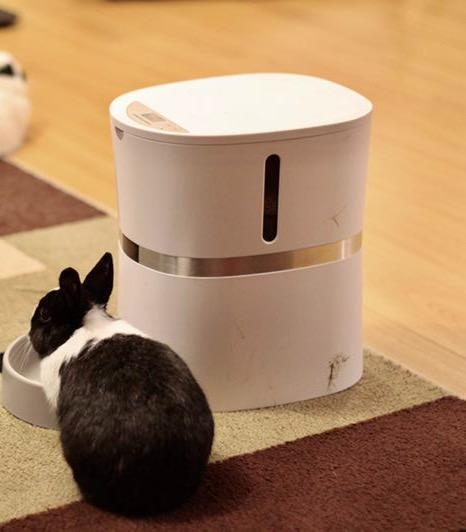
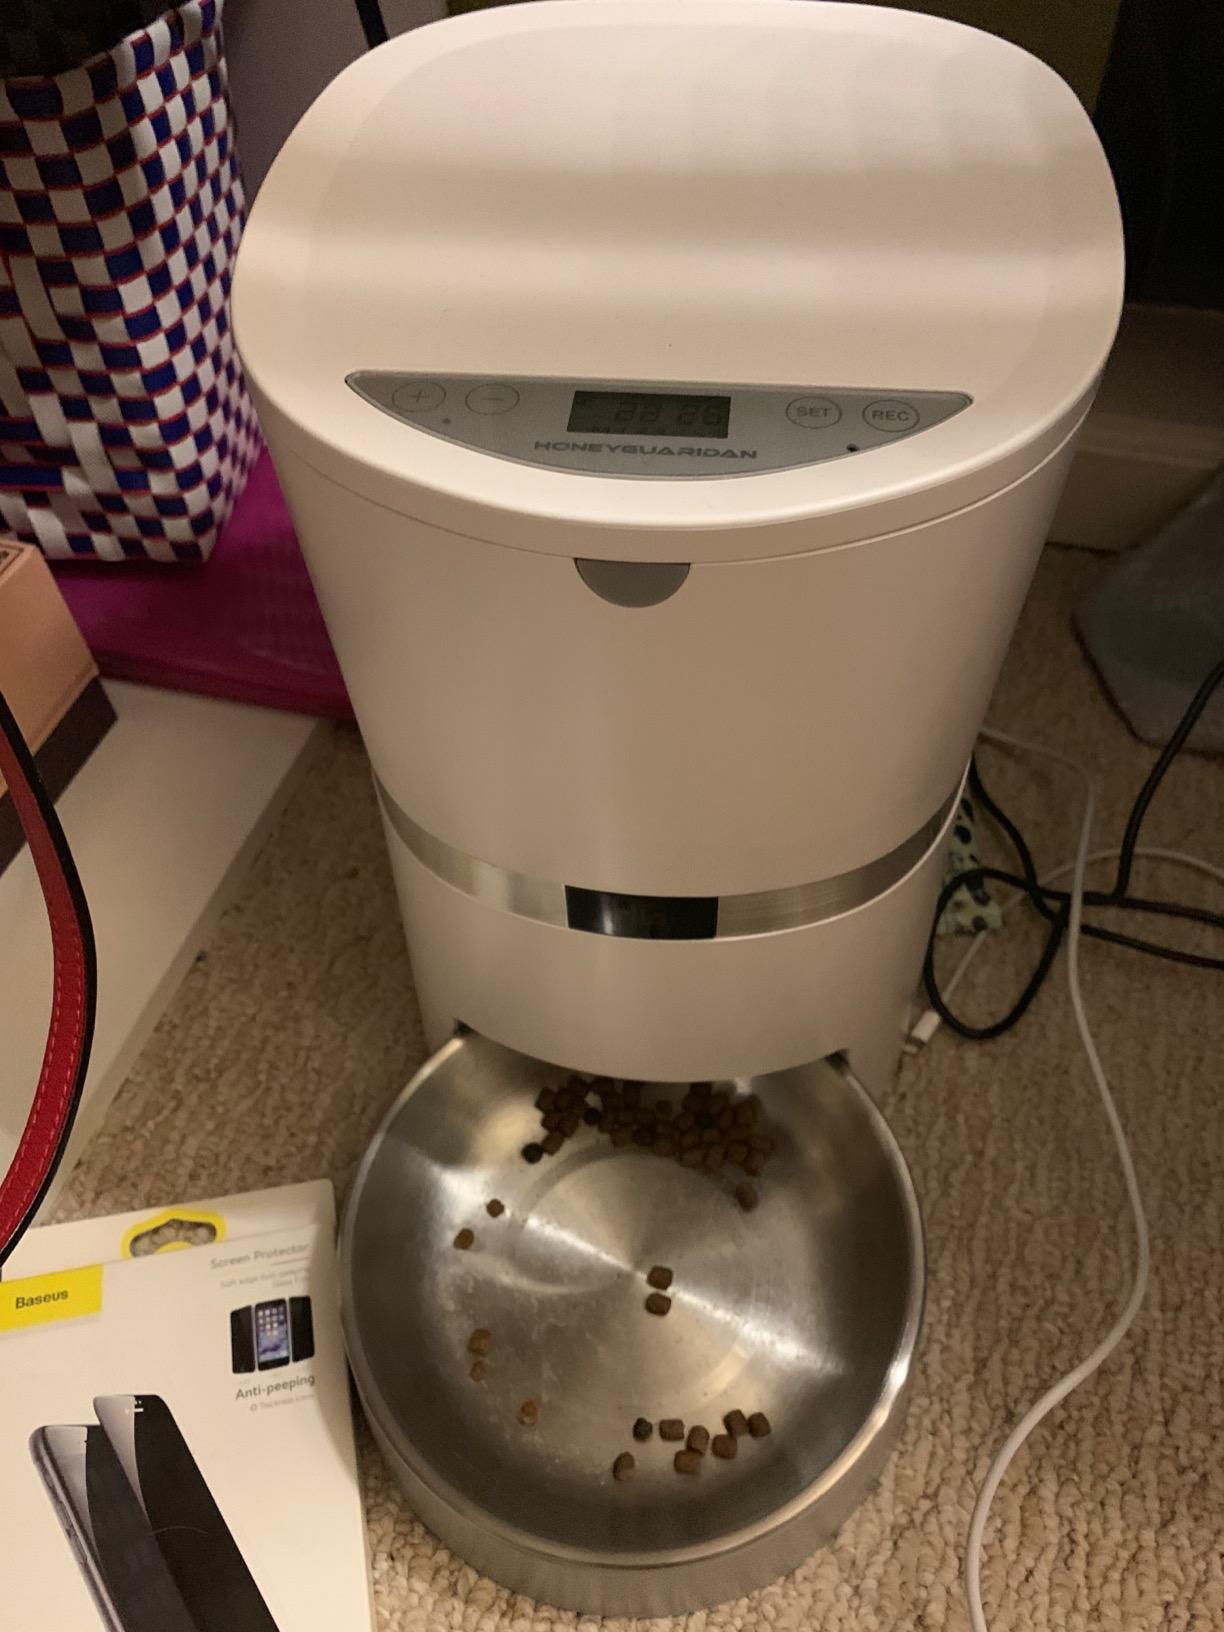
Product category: items_feeder
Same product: yes